Tomb of Ahmad Sanjar

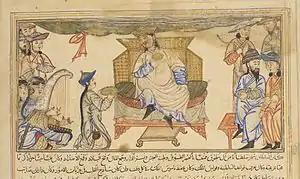
The Coronation of Ahmad Sanjar. Illumination from the "Compendium of Chronicles" by Rashid al-Din, published in Tabriz, Persia in 1307.

However, for the rest of his reign over the next twelve years, Sanjar continued to put down conflicts from his rivals such as the governor of Khwarazm in 1141 and the vassal ruler of the province of Ghūr in 1152. Some historians suggest that these men made the mistake of thinking he was weakened by the Qatwān defeat. Medieval sources depict his rule as one of prosperity. In 1153, Sanjar was captured by the Oghuz and escaped in 1156. During his captivity, the Türkmen raided and looted the province. Merv never recovered from this attack. The Oghuz targeted the ulema’s buildings and even killed many of the scholars, greatly harming the intellectual and religious elite. This plunder made it too difficult for Sanjar to rebuild his society.